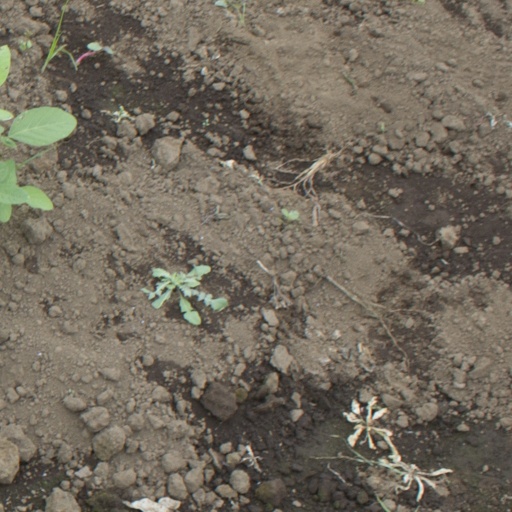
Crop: soybean